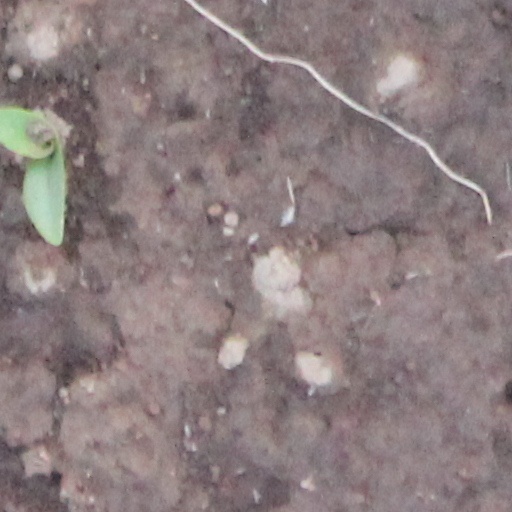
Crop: wheat